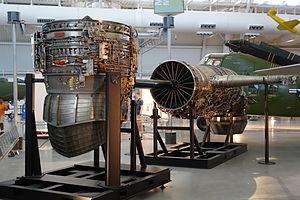
Le Rolls-Royce LiftSystem, associé au turboréacteur Pratt & Whitney F135, est un système de propulsion aéronautique conçu pour être employé dans la version à décollage et atterrissage verticaux du F-35 Lightning II. Conçu par la compagnie Rolls-Royce Holdings plc., le système complet, connu sous la désignation d'Integrated Lift Fan Propulsion System, a été récompensé par le trophée Collier en 2001.